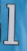
Number: 1